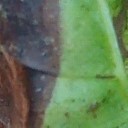
Label: Phoma